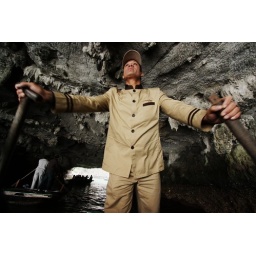
Our captain took us on a small boat to go under one of the stone arches to see a lake.